Unfinished Sky

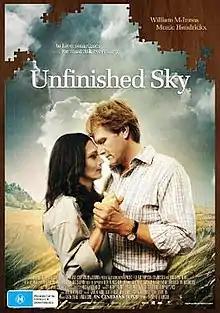

Unfinished Sky is a 2007 drama film written and directed by Peter Duncan. William McInnes stars as John Woldring, an Australian farmer living in self-imposed exile after his wife's death, who rescues and protects Tahmeena, played by Monic Hendrickx, an Afghan refugee who has escaped abusive local townsfolk. Deliberated by scholars and Peter Duncan as a film focused on the response to 9/11, "Unfinished Sky" has also been described as post-national cinema, with themes of isolation, the fear of others, and the overcoming of obstacles, all relating to Australian identity.